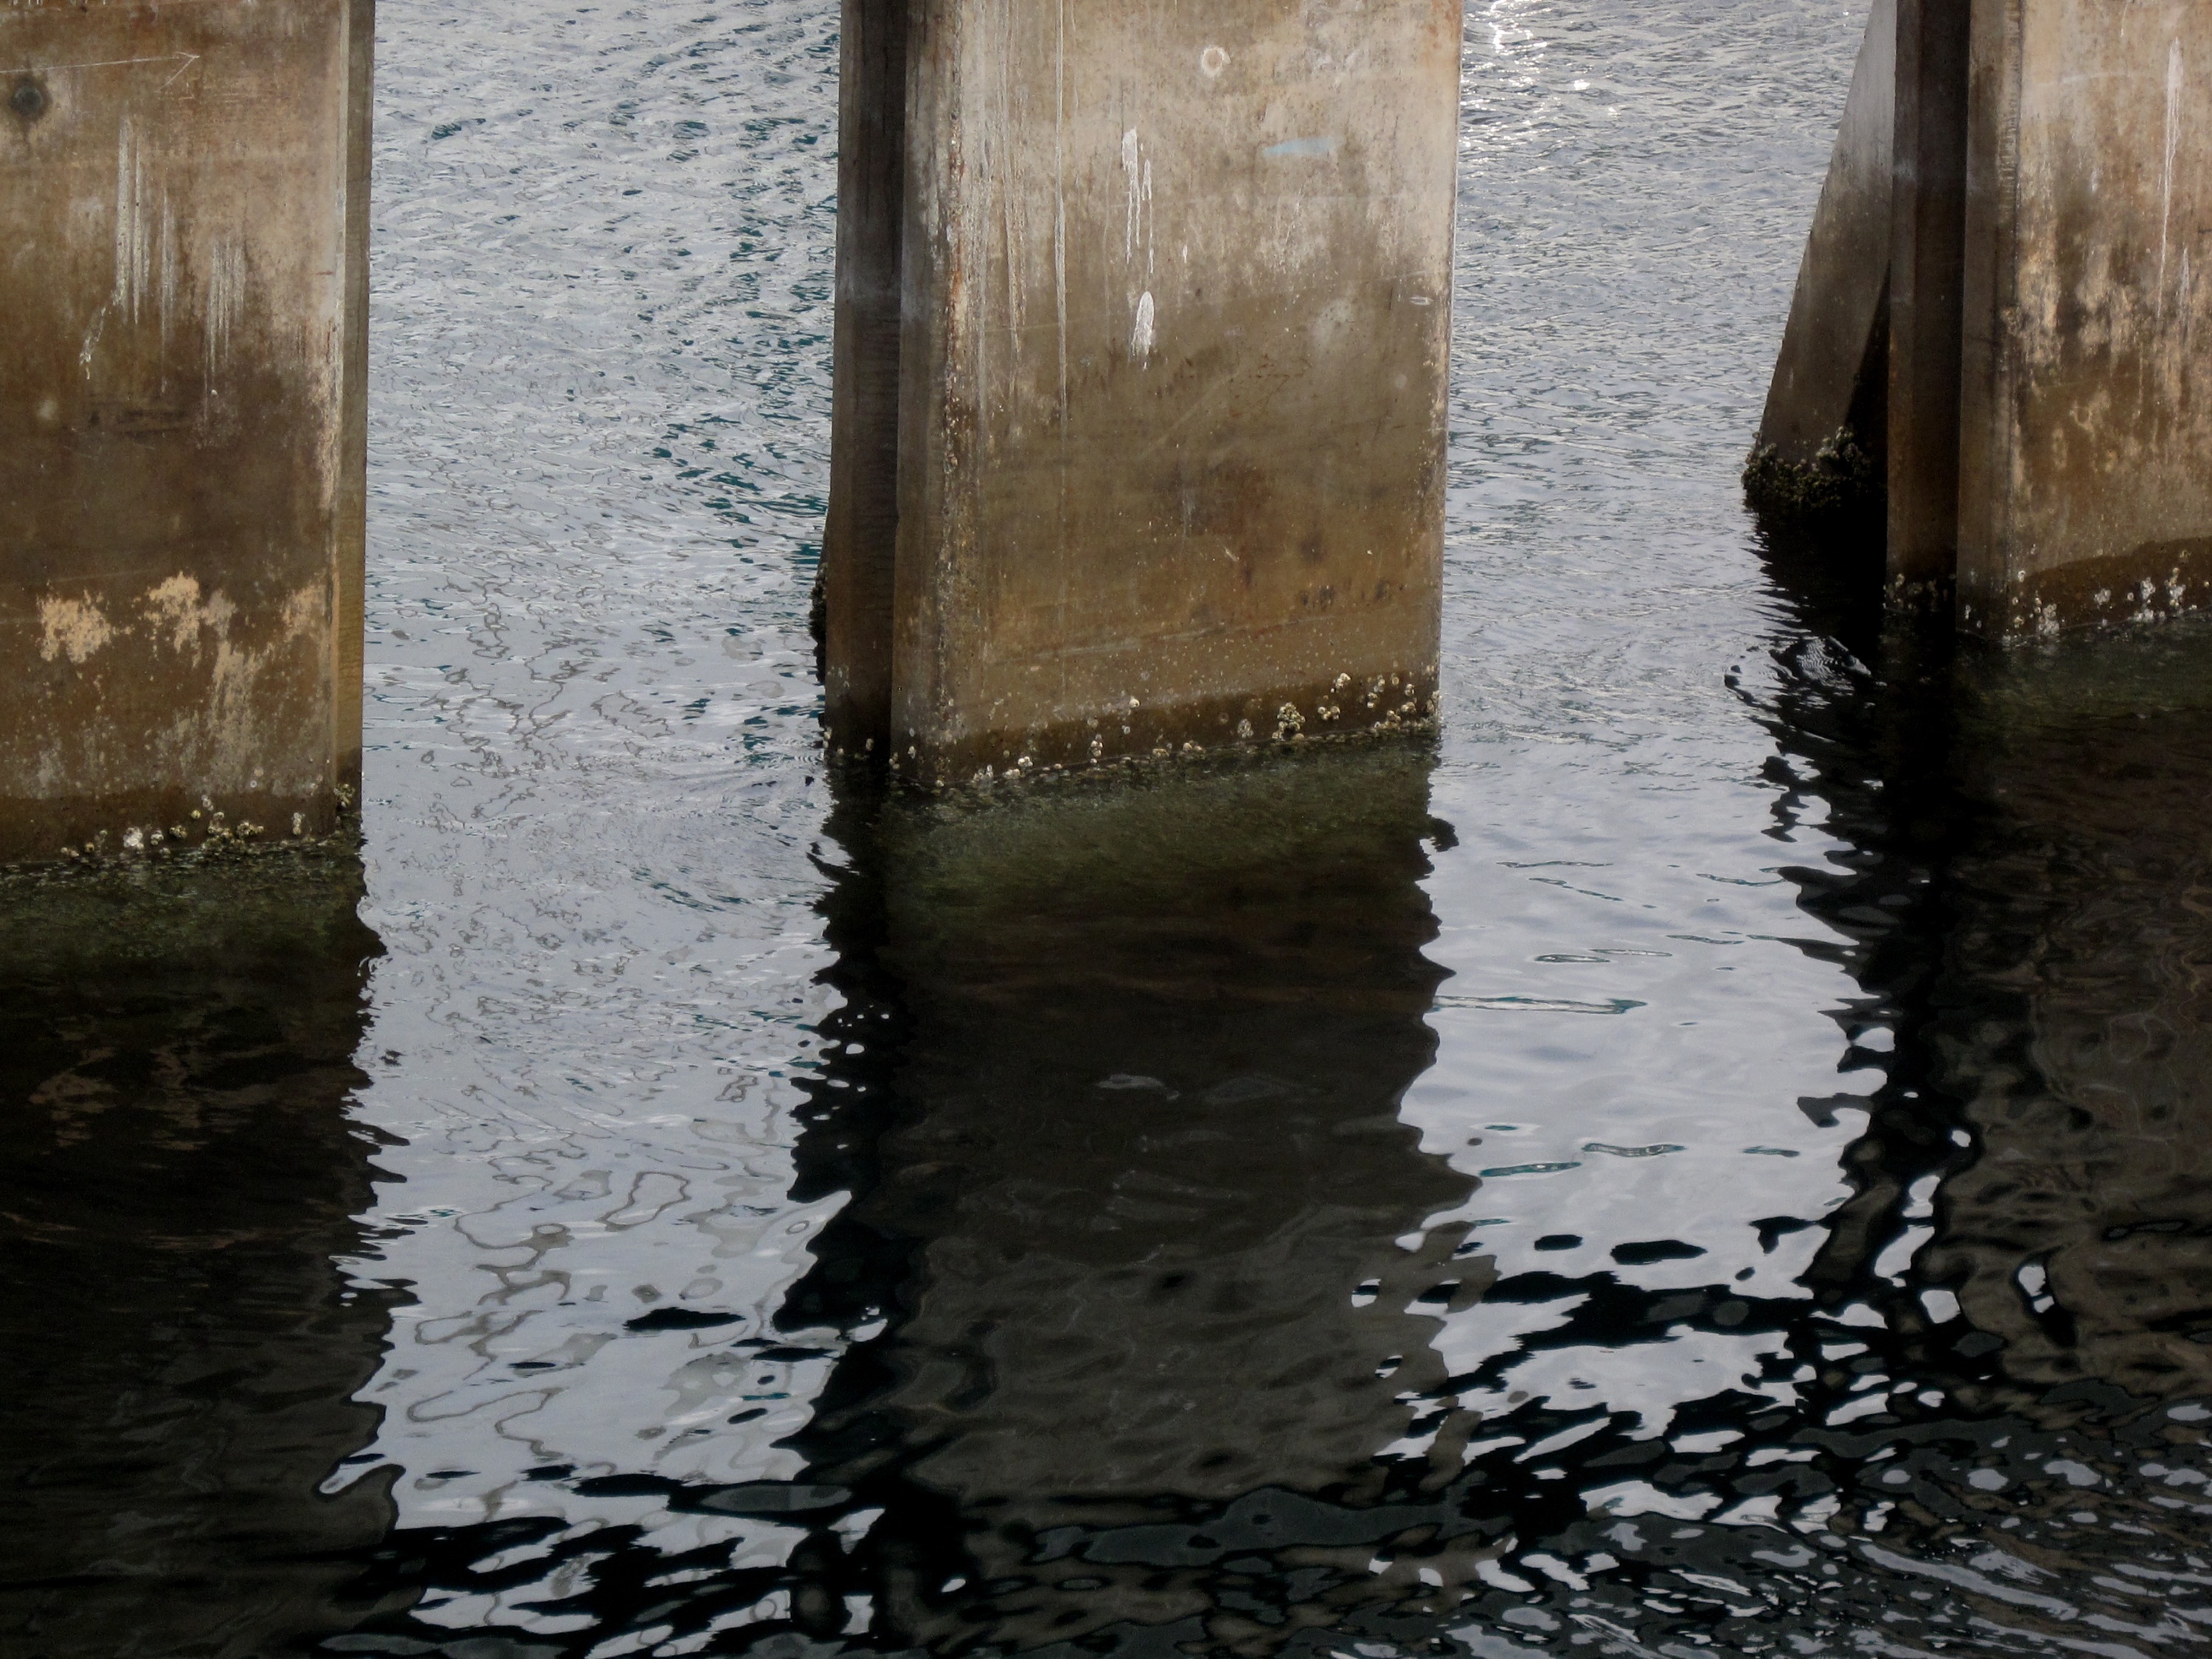
water, winter, canal, reflection, weather, waterway, nmc2009